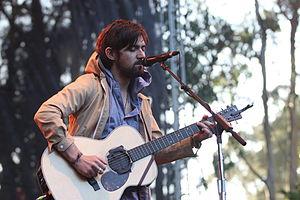
Conor Mullen Oberst est un chanteur, auteur, compositeur américain de folk rock américain, connu pour son implication dans le groupe Bright Eyes. Il a aussi joué dans plusieurs autres groupes, dont Desaparecidos, Norman Bailer, Commander Venus, Park Ave. Il se consacre essentiellement à partir de 2014 à une carrière solo. En 2019, il forme un duo avec Phoebe Bridgers nommé Better Oblivion Community Center, sortant un album éponyme.